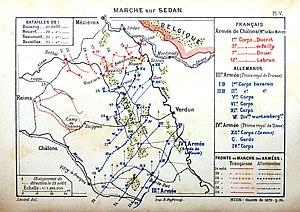
Carte des déplacement de l'armée de Châlons du 23 au 29 août 1870. Cette carte fut publiée dans l'ouvrage du général Niox, La guerre de 1870 - Simple récit, publiée en 1898 par la librairie Ch. Delagrave. Ces mouvements précèdent la bataille de Sedan qui se déroula le 1er septembre 1870.
L'armée dite de Châlons est une unité militaire française qui combattit durant la guerre franco-prussienne de 1870. Mise sur pied au camp de Châlons le 17 août 1870 à partir d'éléments de l'armée du Rhin dont elle est issue, elle sera engagée dans les combats sanglants de Beaumont et Sedan et disparaitra lors de la capitulation du 2 septembre 1870.